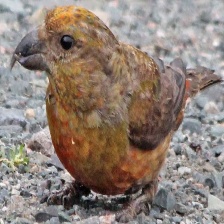
Species: RED CROSSBILL
Scientific name: LOXIA CURVIROSTRA